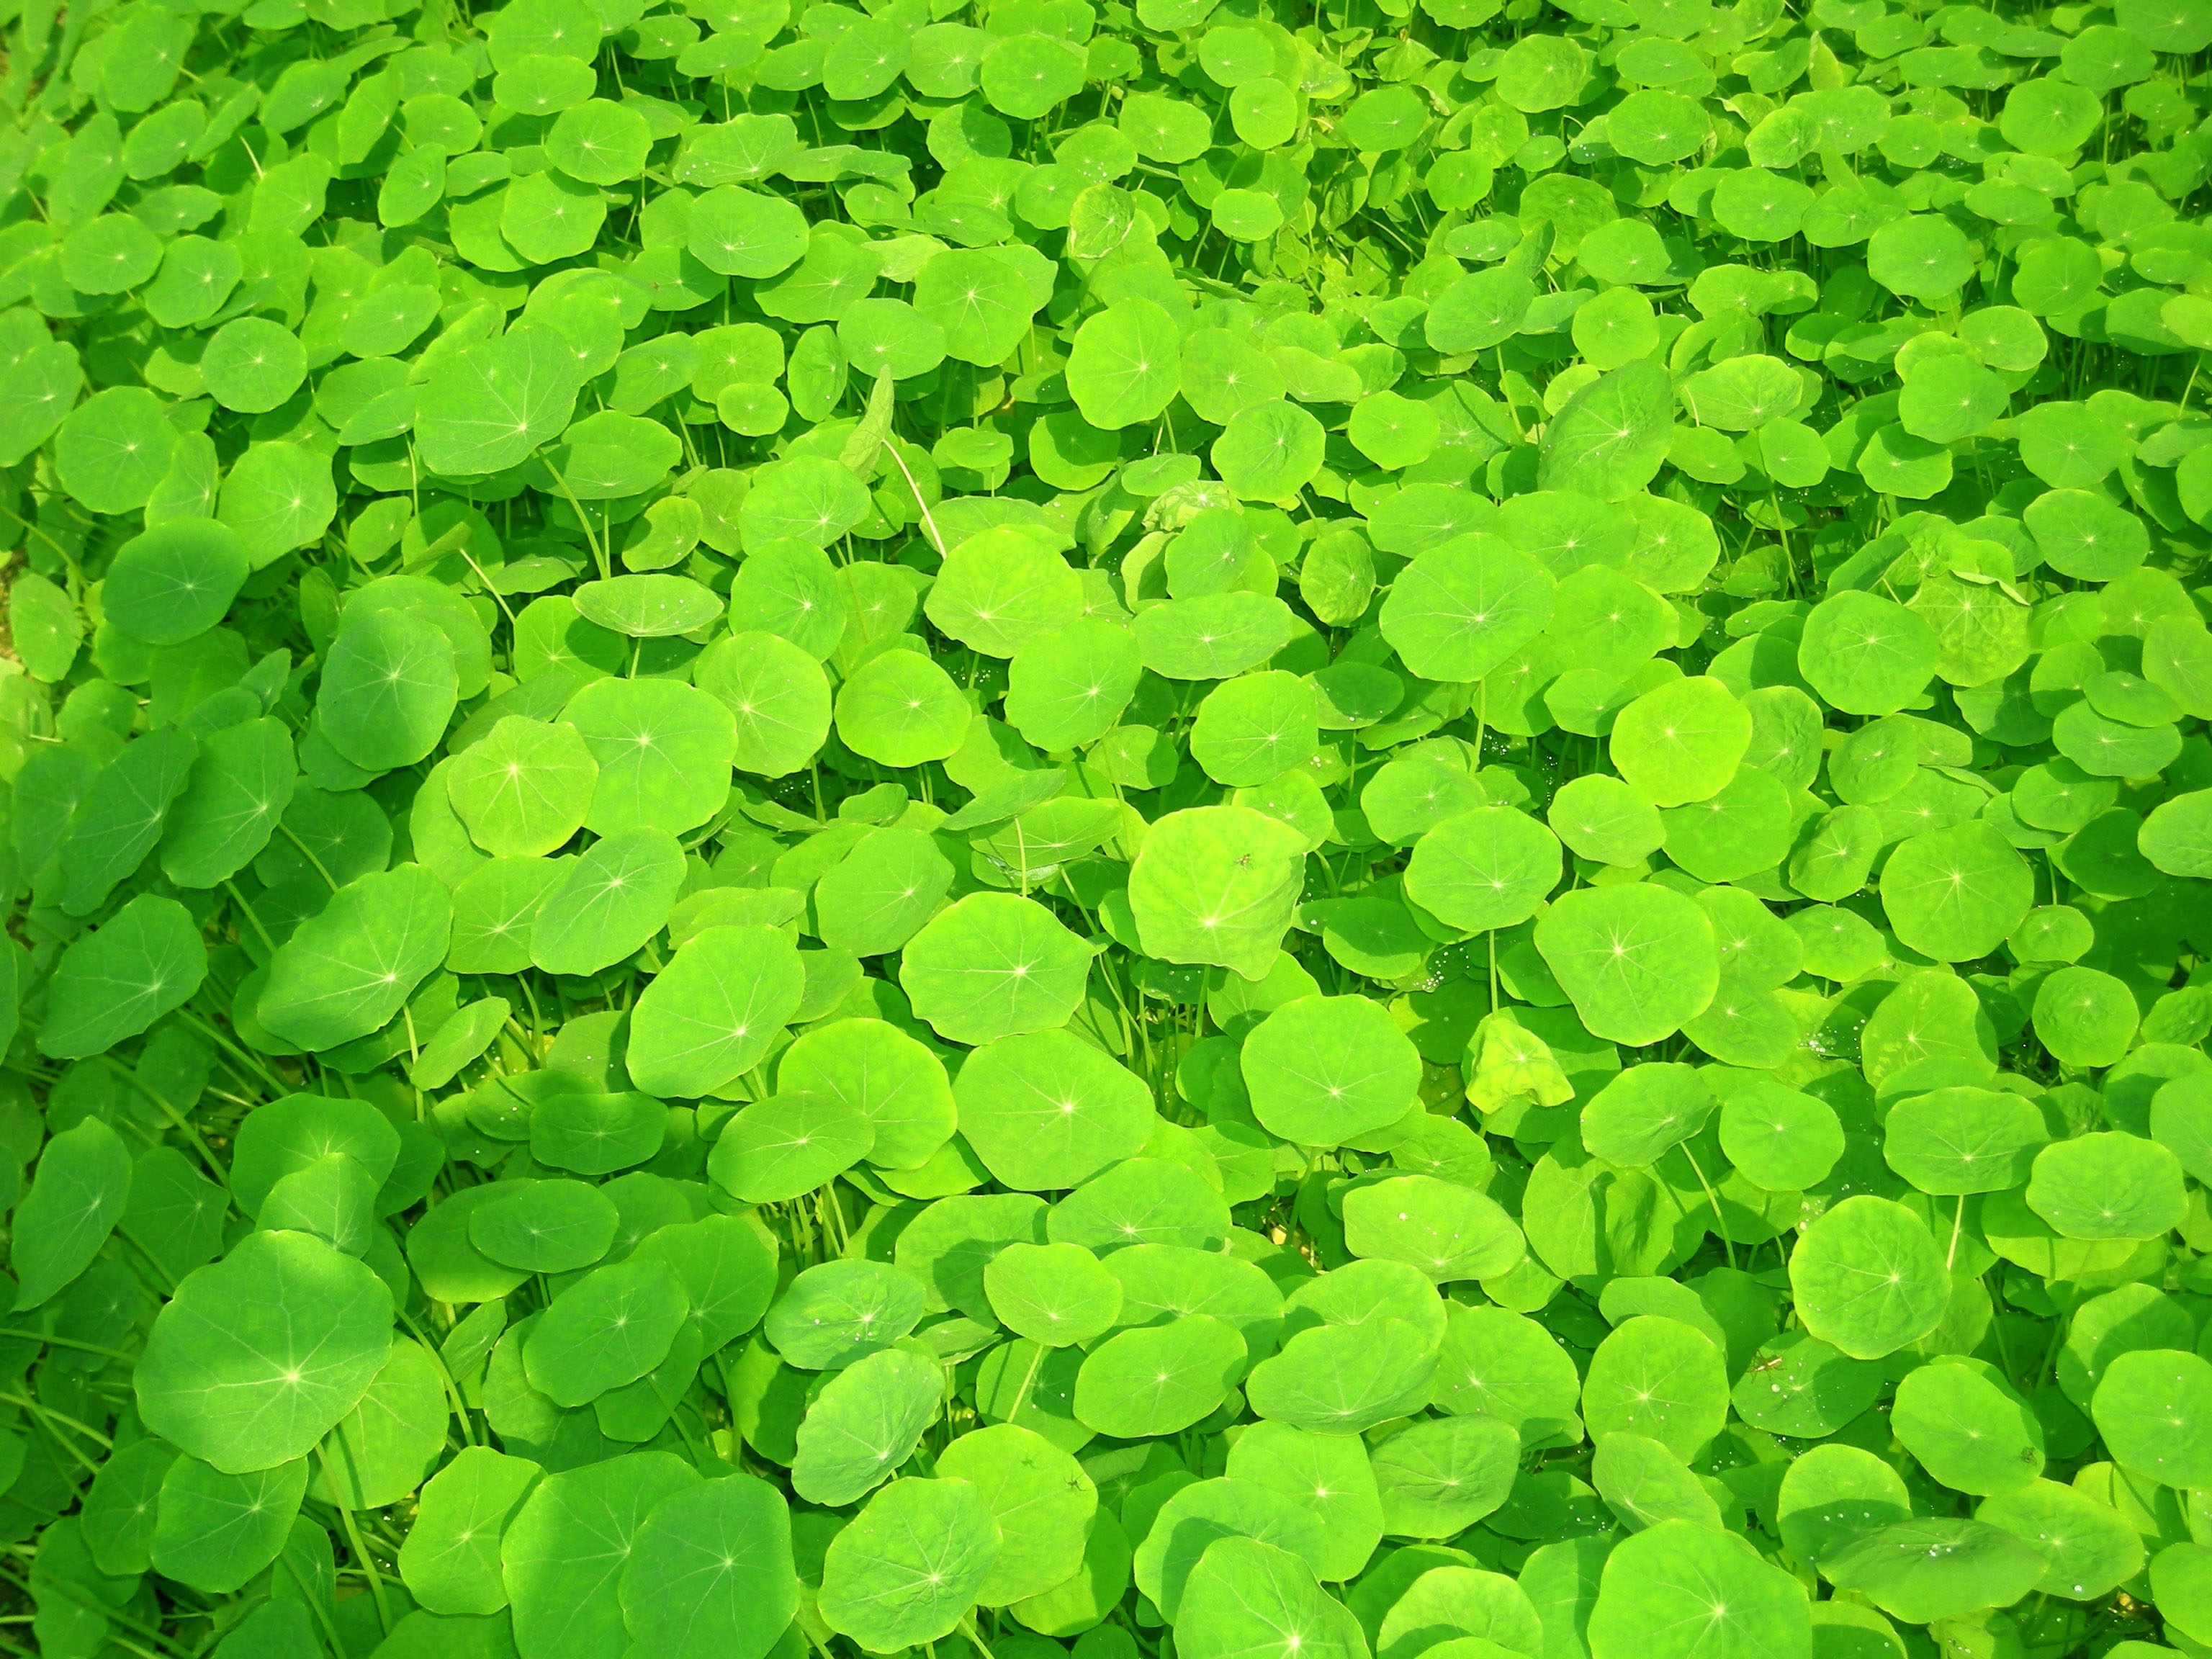
grass, plant, lawn, leaf, flower, environment, green, herb, natural, clover, flowering plant, annual plant, land plant, centella, trifolieae